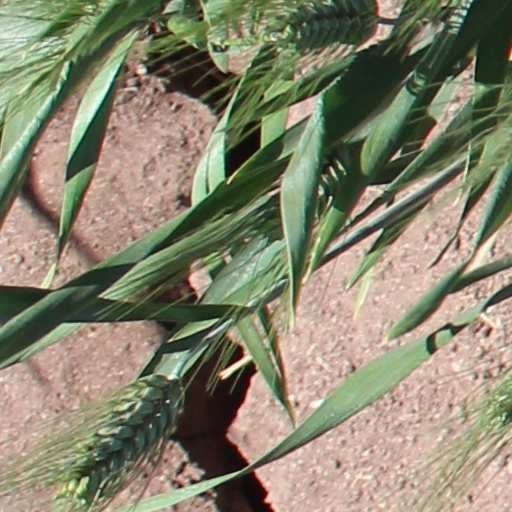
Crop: wheat